Postage stamps and postal history of New Zealand

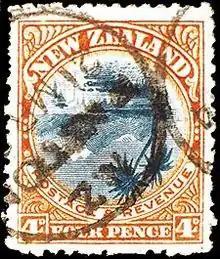
1904 postage stamp with an invert error, featuring Lake Taupō

Arguably, New Zealand's rarest postage stamp is the 1949 "HMS Vanguard" threepence stamp, intended for issue as part of a set of four stamps (2d, 3d, 5d, and 6d) commemorating a royal visit. When the visit was cancelled, all copies of the stamps were ordered to be destroyed, but a small number—possibly as few as seven—of the 3d value survived. One of these stamps sold at auction in 2017 for NZ$67,850.